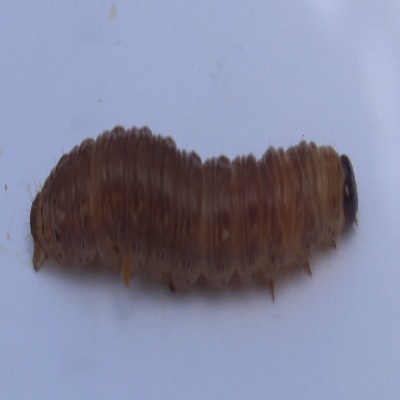
Crop: Maize
Condition: fall armyworm